National Gendarmerie

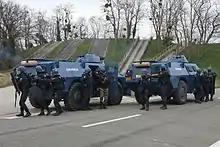
GBGM riot control training

The Mobile Gendarmerie, also named "La Jaune" ("The Yellow"), is organized in seven Regions of the Mobile Gendarmerie (one for each of the seven military regions of metropolitan France, called. It comprises 18 (Groupings) featuring 109 squadrons for a total of approx. 11,300 personnel.